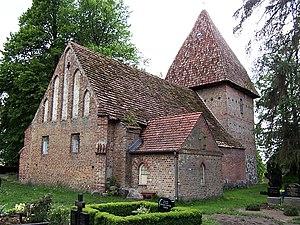
Wiendorf est une municipalité allemande du land de Mecklembourg-Poméranie-Occidentale et l'arrondissement de Rostock. En 2013, elle comptait 766 hab.